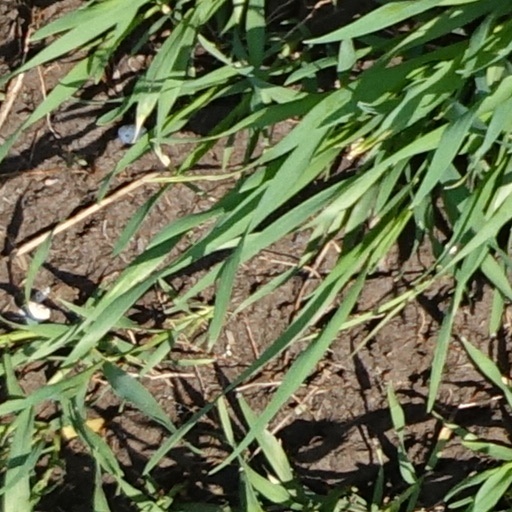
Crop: wheat